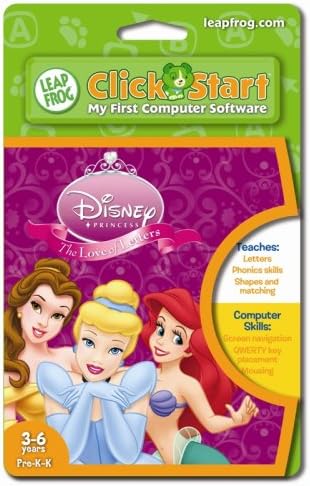
Leapfrog Clickstart Educational Software:Disney Princess, The Love of Letters
Category: Toys & Games
From the Manufacturer Explore the wonders of early reading with your favorite Disney Princesses! Join Belle, Ariel, Cinderella and their friends on magical adventures as you practice phonics and computer skills. Appropriate for ages 3 years to 6 years.
Features: Explore the wonders of reading with Belle, Ariel and Cinderella! | Help Flounder collect all the letters and pearls. | Adorn Cinderella’s dress with colorful accessories. | Help Belle and Lumière put the books back in letter order. | Teaches letters, phonics skills, shapes, matching skills and computer skills such as screen navigation, mousing and QWERTY keyboarding.